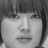
Emotion: neutral